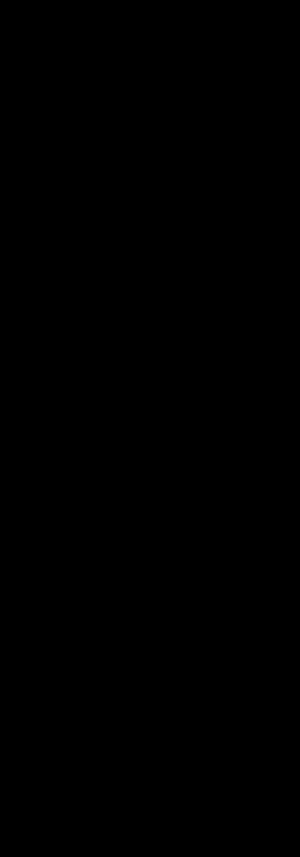
La dynastie Qin est la première dynastie impériale de la Chine, qui dure de 221 à 206 av. J.-C. C'est la conquête des six États issus de la chute de la dynastie Zhou par l'État de Qin, conquête unifiant de facto le pays, qui l'installe au pouvoir. Les quatorze années de règne de son fondateur, Qin Shi Huang, le premier empereur de l'histoire de la Chine, et de son fils Qin Er Shi, représentent, malgré cette brièveté, un tournant capital dans l'histoire nationale : cette courte période inaugure l'ère impériale qui voit se succéder de nombreuses autres dynasties jusqu'à la chute des Qing en 1912 avec la proclamation de la république.
Qin Shi Huang fut d'abord le roi de Qin de 247 à 221 av. J.-C. Il mit fin à la période féodale en conquérant un à un l'ensemble des Royaumes combattants entre 230 et 221 av. J.-C. et devint l'unificateur de l'Empire de Chine, et par conséquent l'empereur fondateur de la dynastie Qin. Il est aussi appelé « Shin no Shikōtei » en japonais.